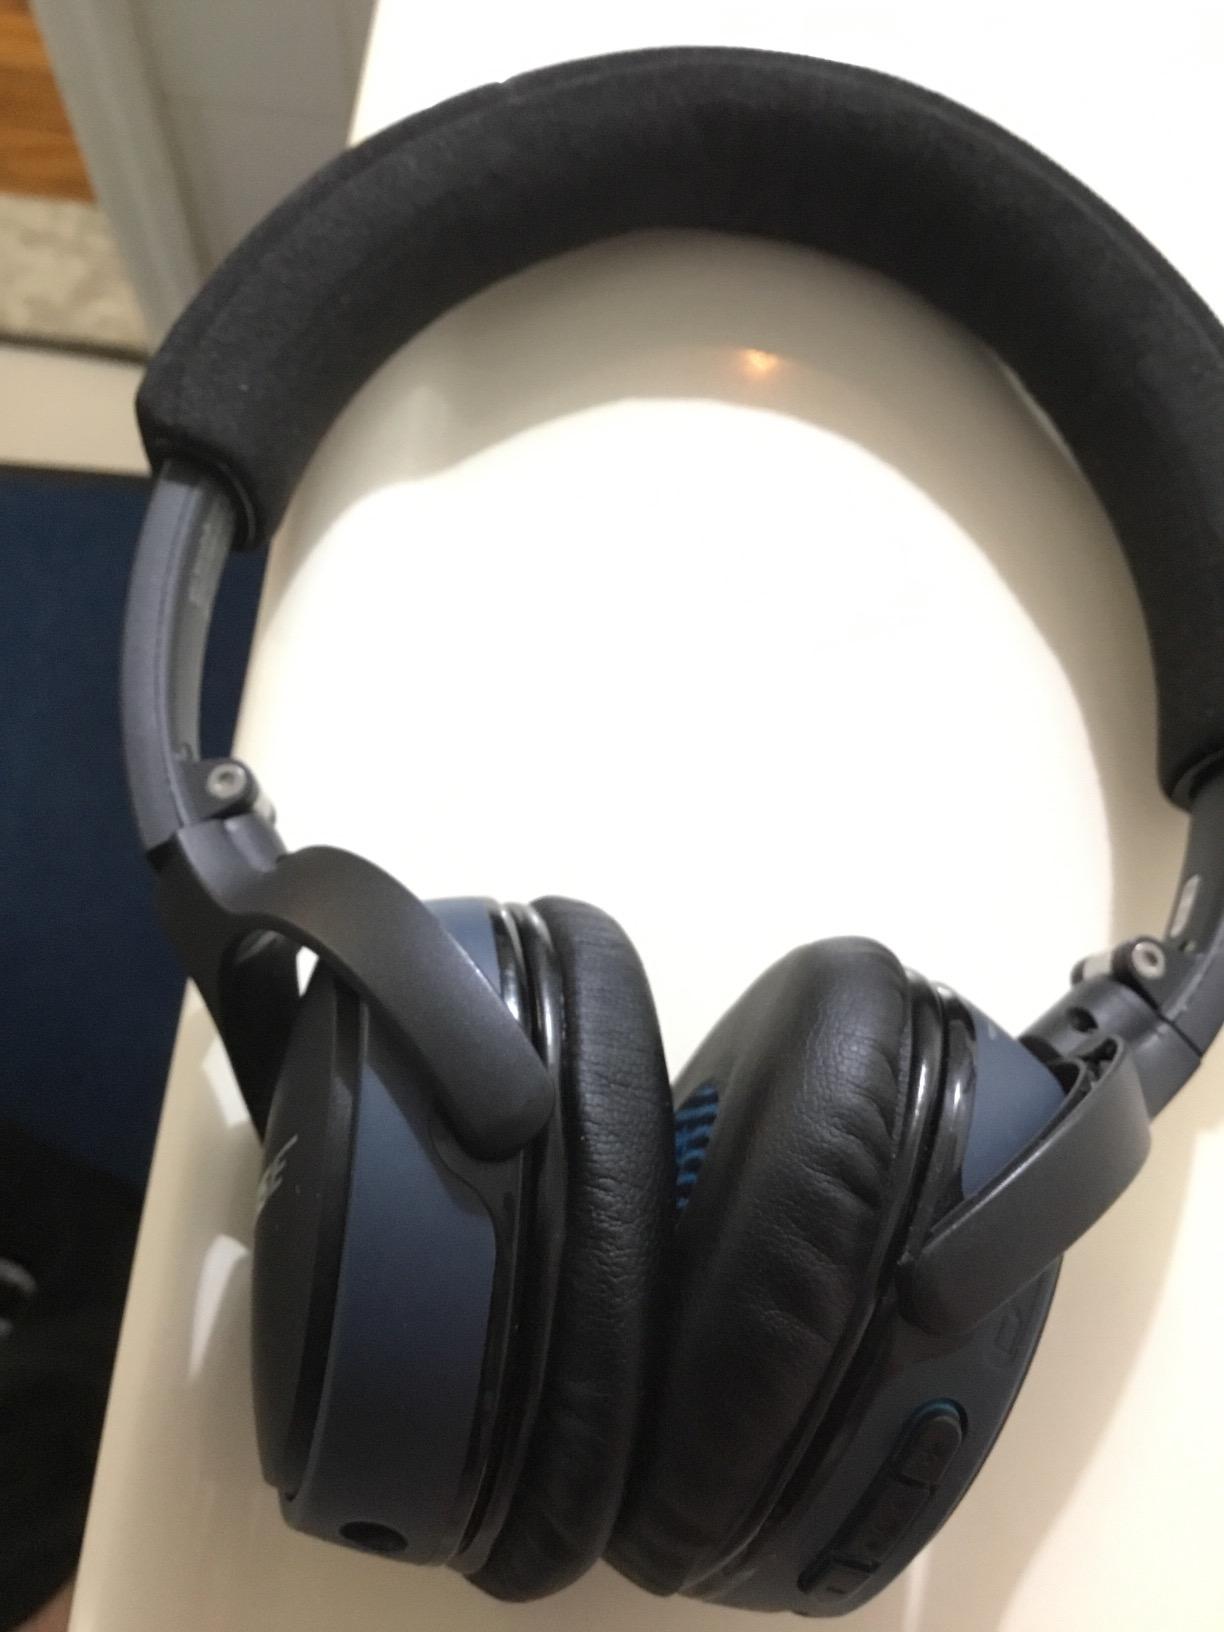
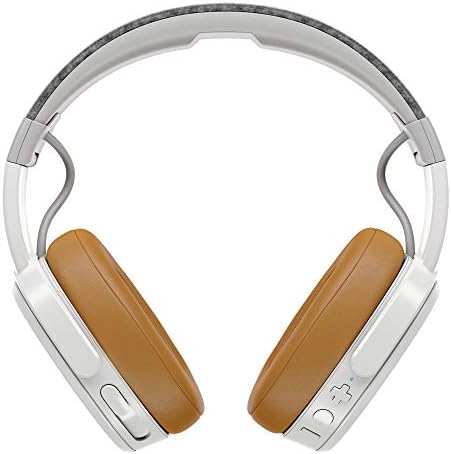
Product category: headphones
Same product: no